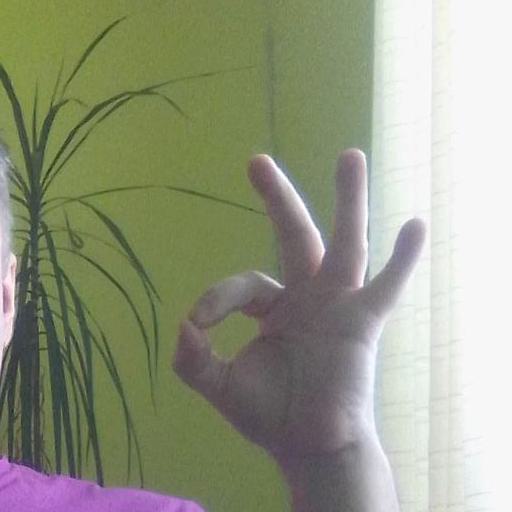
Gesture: ok